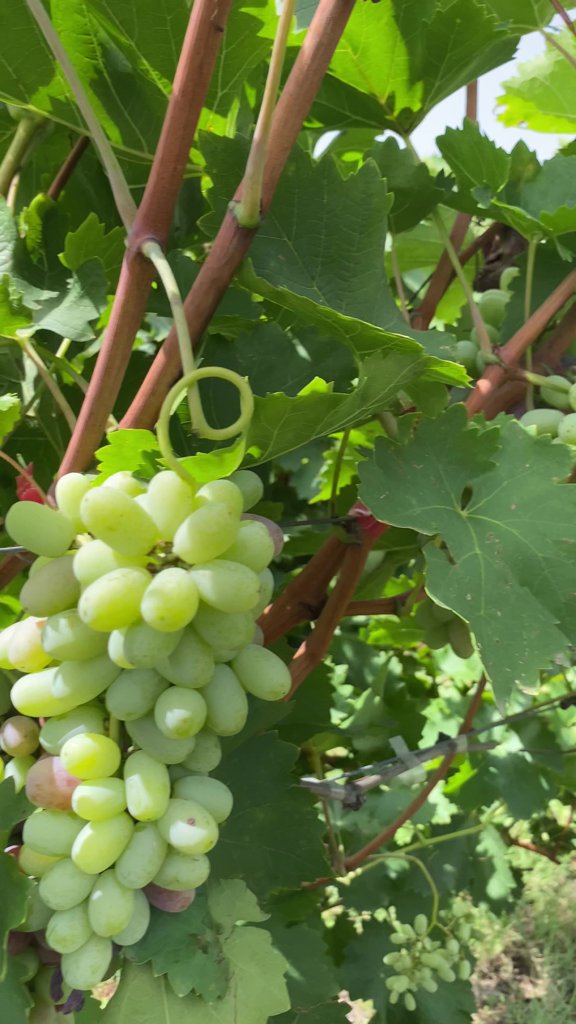
Berries visible: 49
Grape clusters: 1